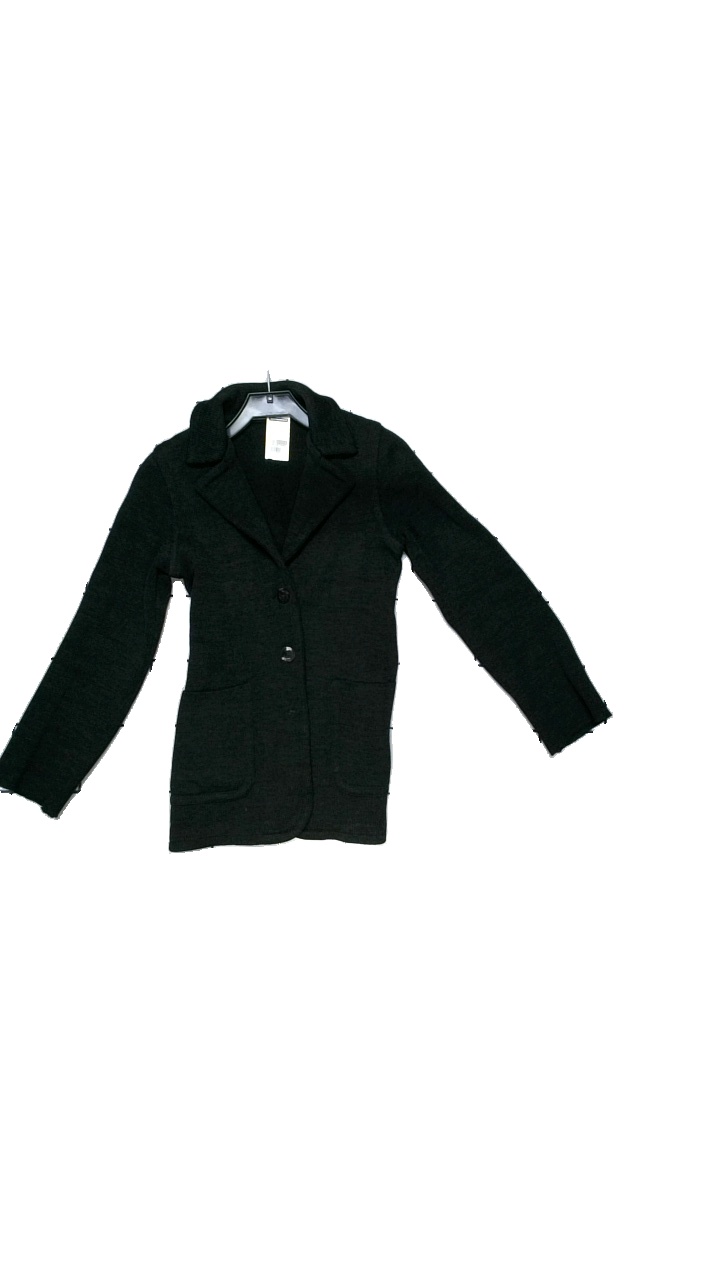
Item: Cardigan (Ladies)
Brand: Anna Holtblad
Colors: Black
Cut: Regular
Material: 100% wool
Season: Autumn
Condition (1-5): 4
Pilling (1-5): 4
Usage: Reuse
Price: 150-250